Julie Lund

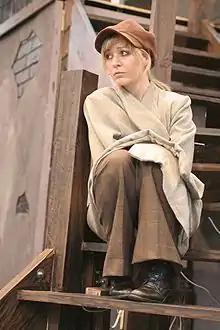
Julie Lund - Eponine

Julie Lund (born November 2, 1979) is a Danish actress, radio host, and television presenter.